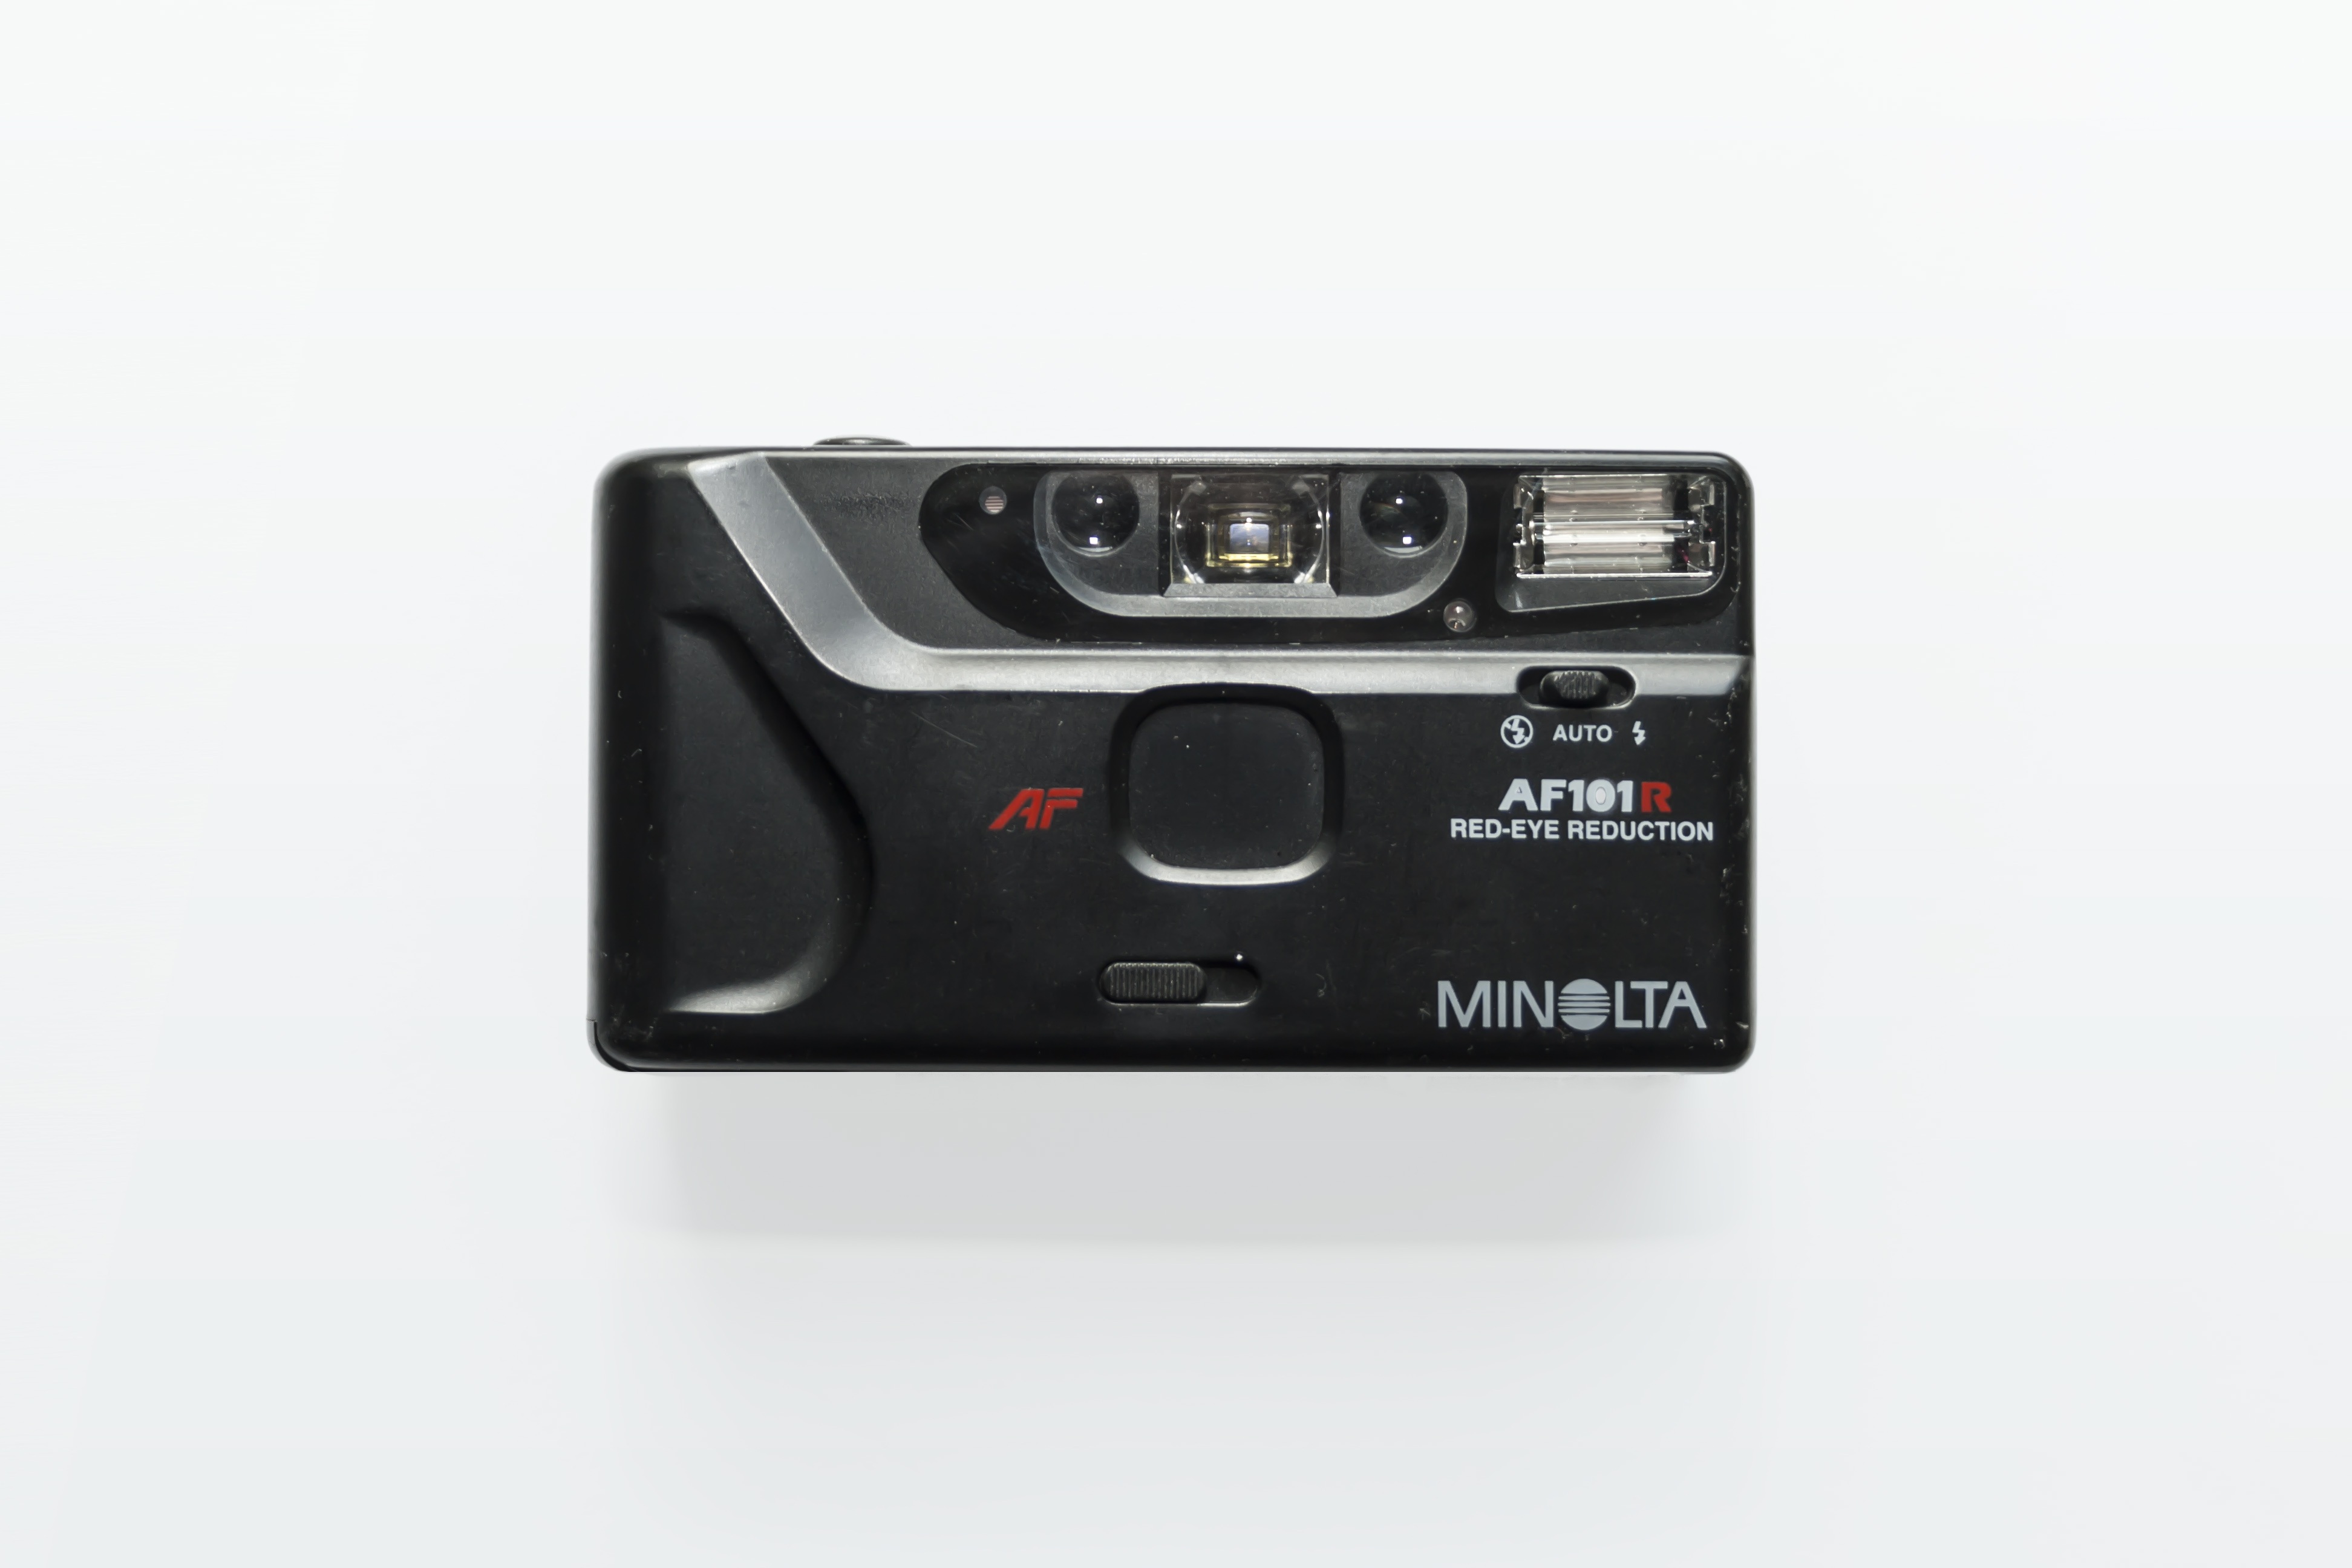
camera, film, film camera, product, flash, digital camera, camera lens, minolta, multimedia, shutter speed, cameras optics, camera accessory, i m looking for